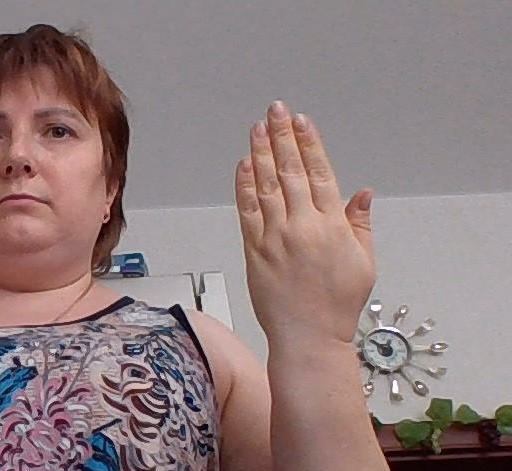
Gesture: stop_inverted